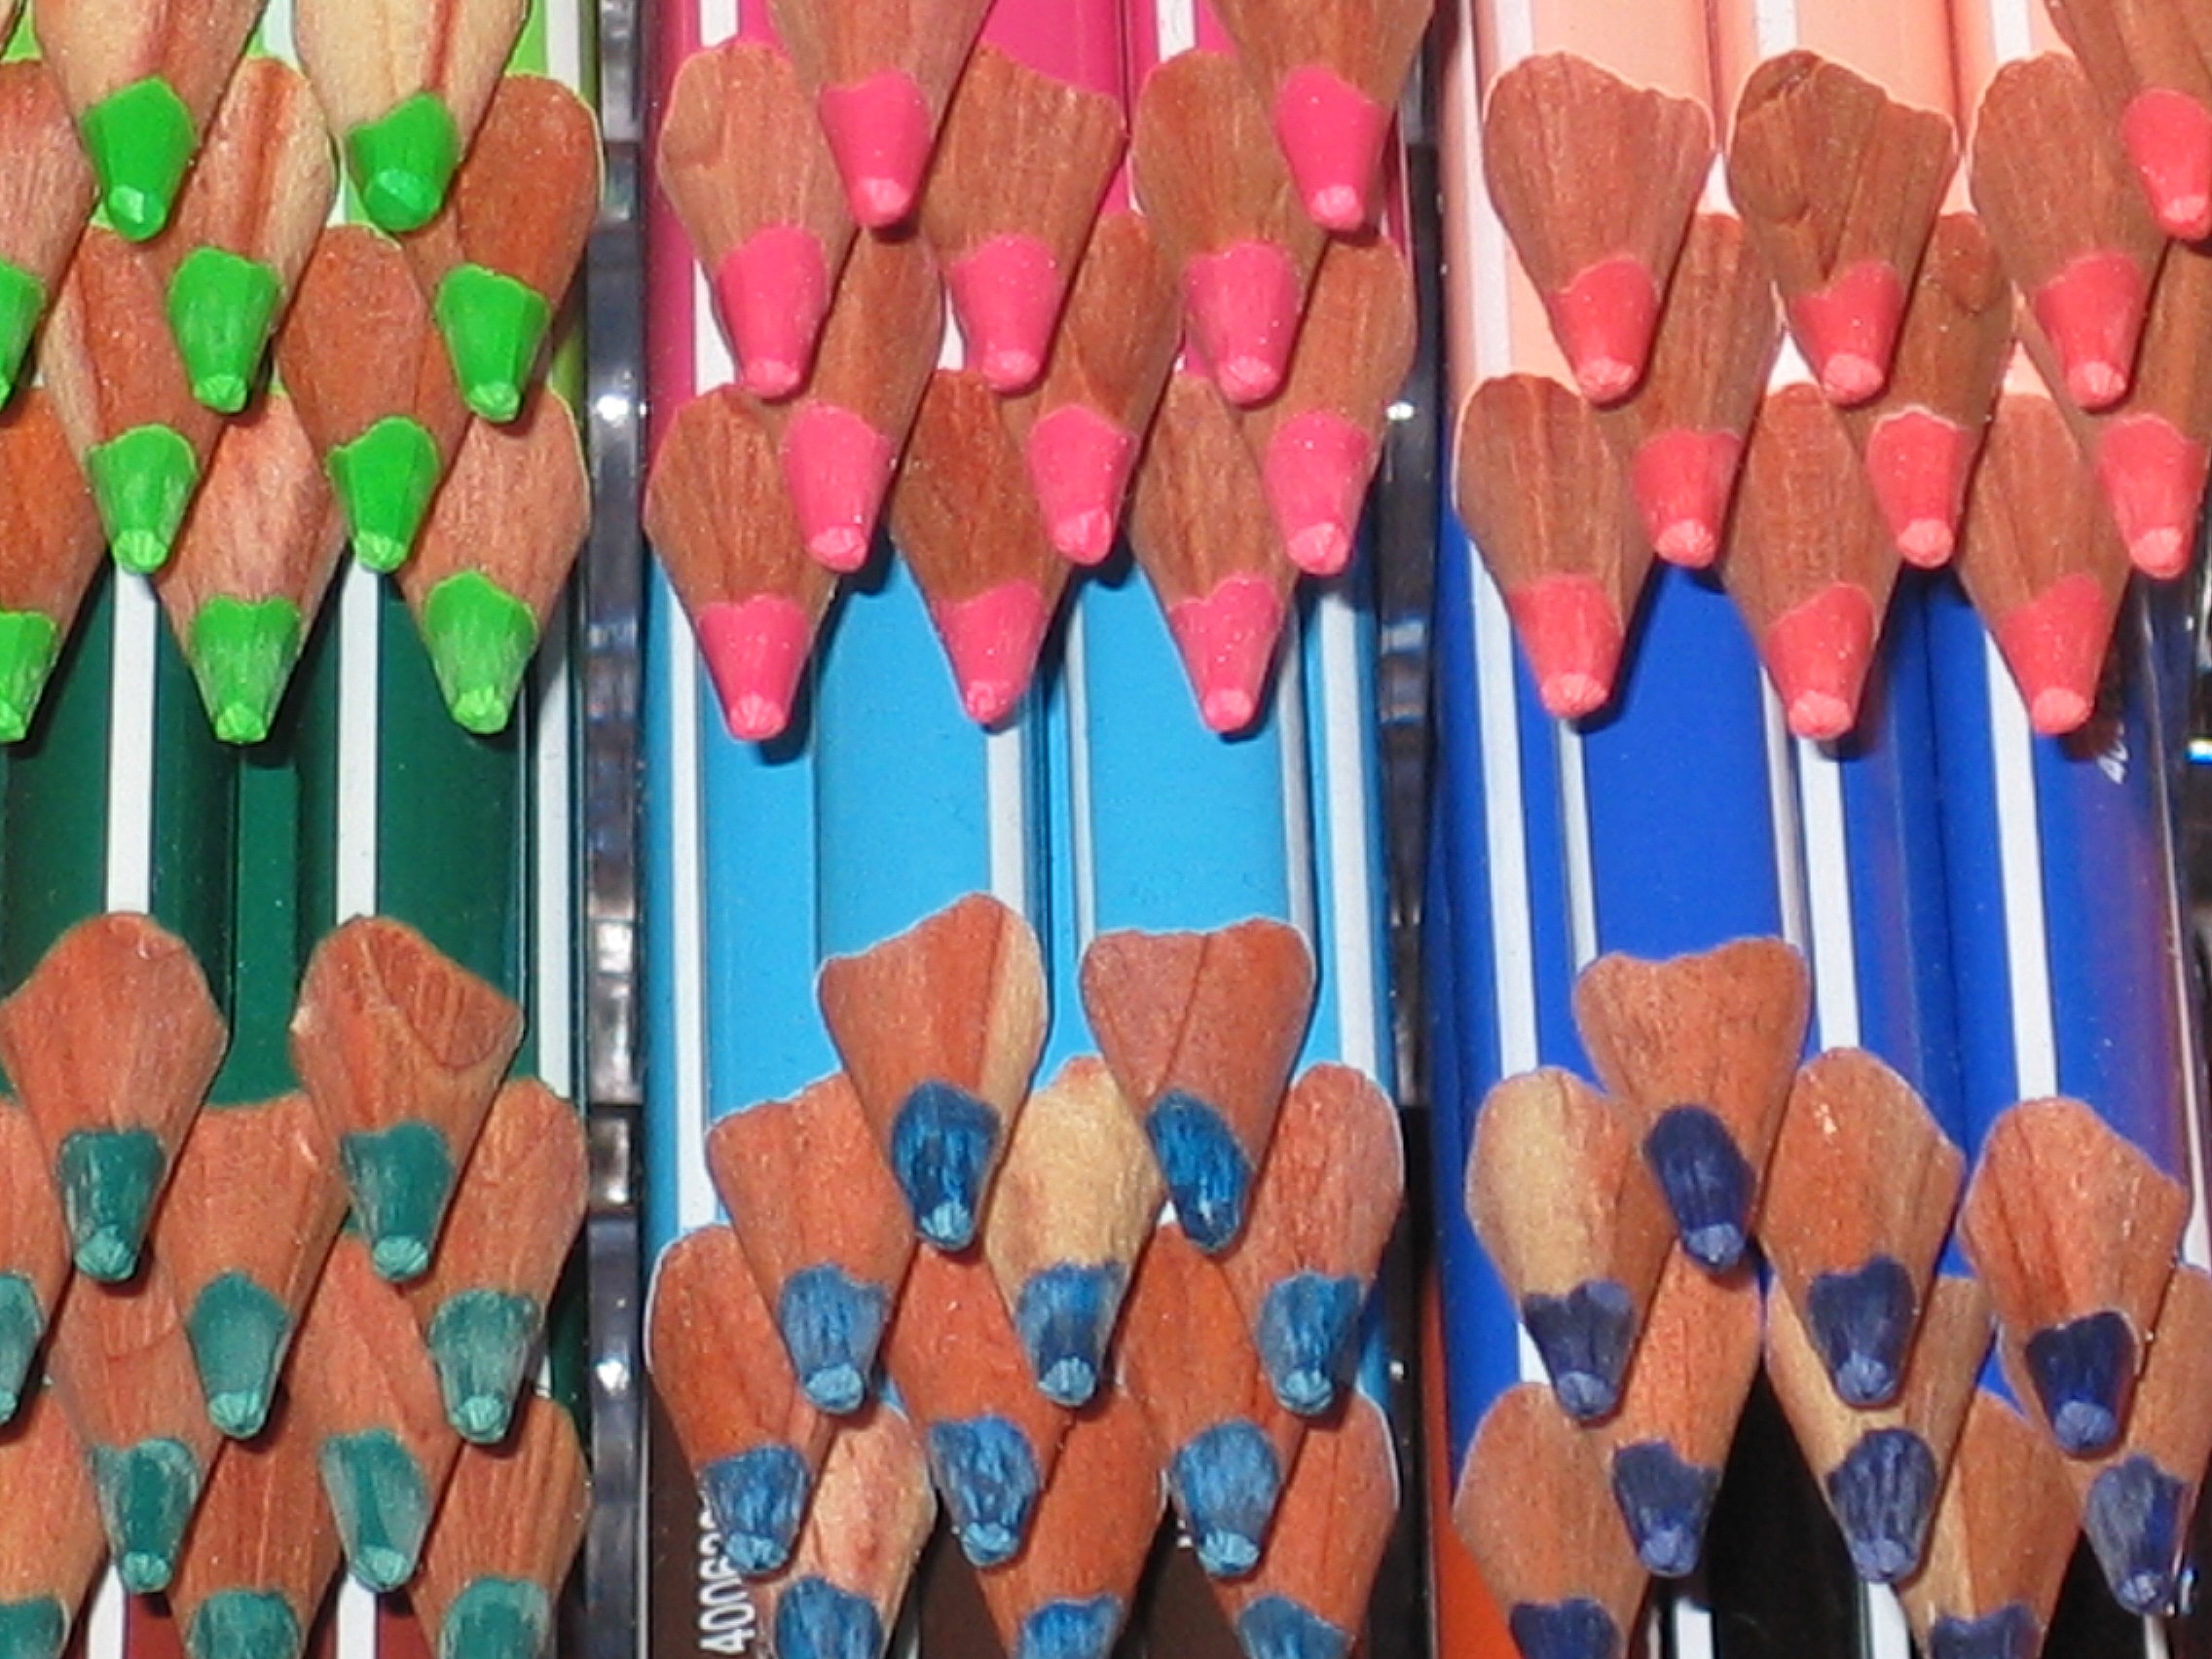
creative, finger, color, office, paint, colorful, paper, painting, art, children, background, drawing, creativity, pens, school, image, crayons, brushes, draw, colored, artists, many, pointed, colored pencils, colour pencils, different colored crayons, wooden pegs, drawing lessons, writing accessories, cue stick